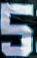
Number: 5